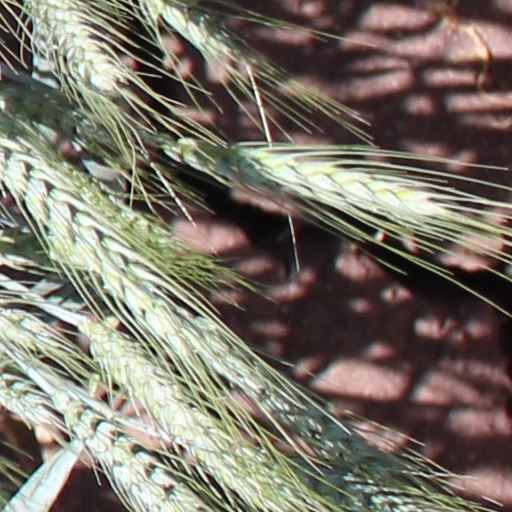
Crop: wheat